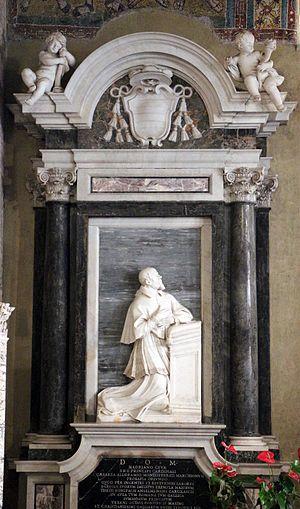
Francesco Adriano Ceva est un cardinal italien du XVIIᵉ siècle.